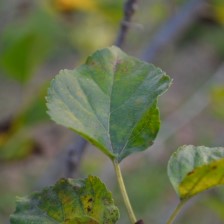
Variety: Kamphaengsaeng42